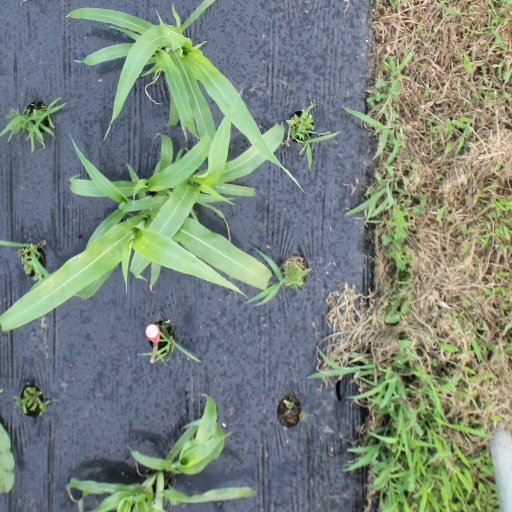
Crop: sorghum